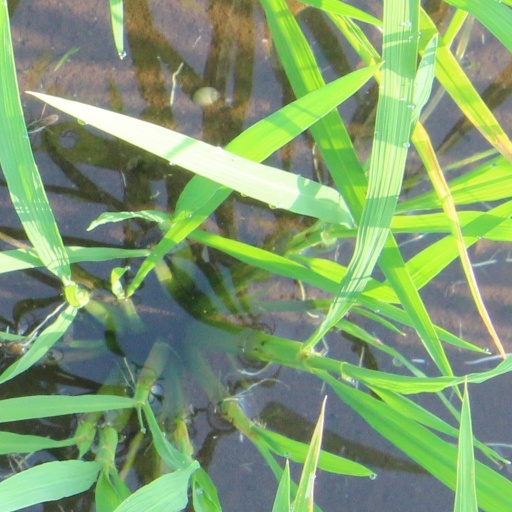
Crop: rice